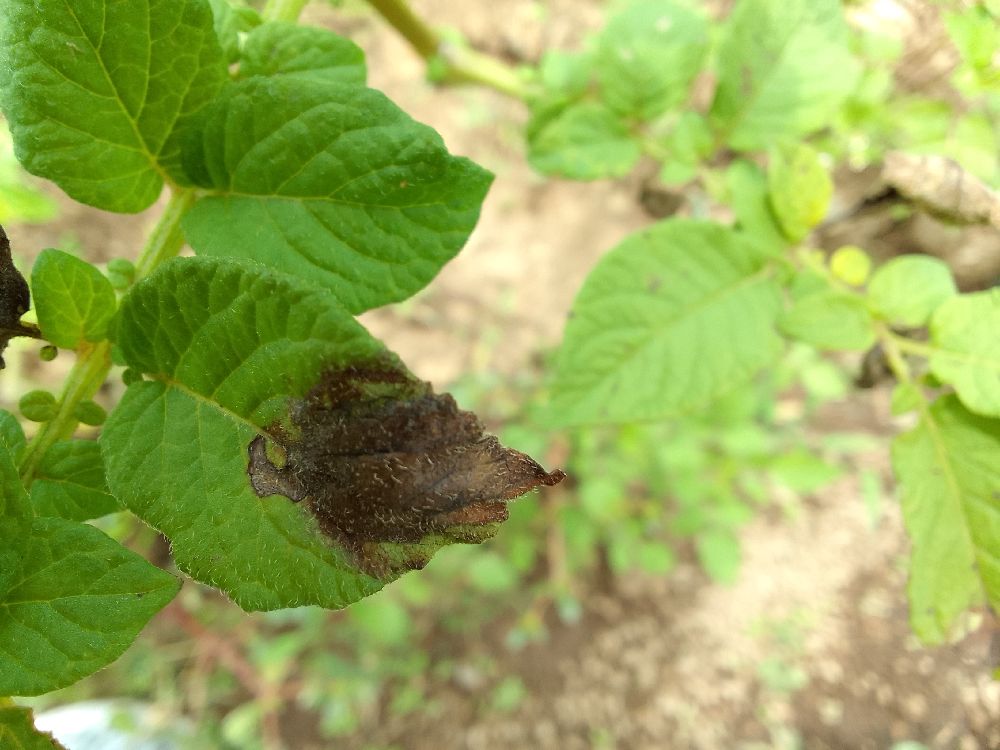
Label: Late blight